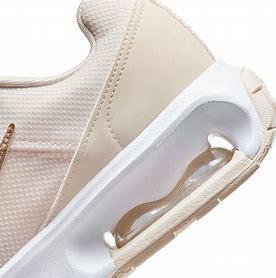
Brand: Nike
Model: Air Max Intrlk Lite